Squire Boone

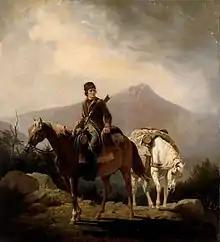
An 1852 painting titled, "Squire Boone Crossing the Mountains with Stores for His Brother Daniel, Encamped in the Wilds of Kentucky"

Squire Maugridge Boone Jr. (October 5, 1744 – August 5, 1815) was an American frontiersman and the younger brother of Daniel Boone. In 1780, he founded the first settlement in Shelby County, Kentucky. The tenth of eleven children, Squire Boone was born to Squire Boone Sr. and his wife Sarah (Morgan) Boone in Berks County, Pennsylvania, at the Daniel Boone Homestead. Although overshadowed by his famous brother, Squire Boone was well known in his day.